Tyldesley

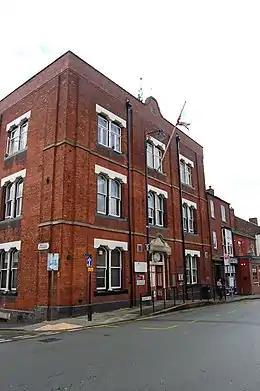
Tyldesley Town Hall, from 1924 the headquarters of the former Tyldesley Urban District Council. It was built as the Liberal Club in 1881.

Historically, Tyldesley formed part of the Hundred of West Derby, a judicial division of southwest Lancashire. Tyldesley cum Shakerley was one of the six townships or vills that made up and predated the ancient parish of Leigh. It was the largest of the townships at : Tyldesley having an area of and Shakerley .